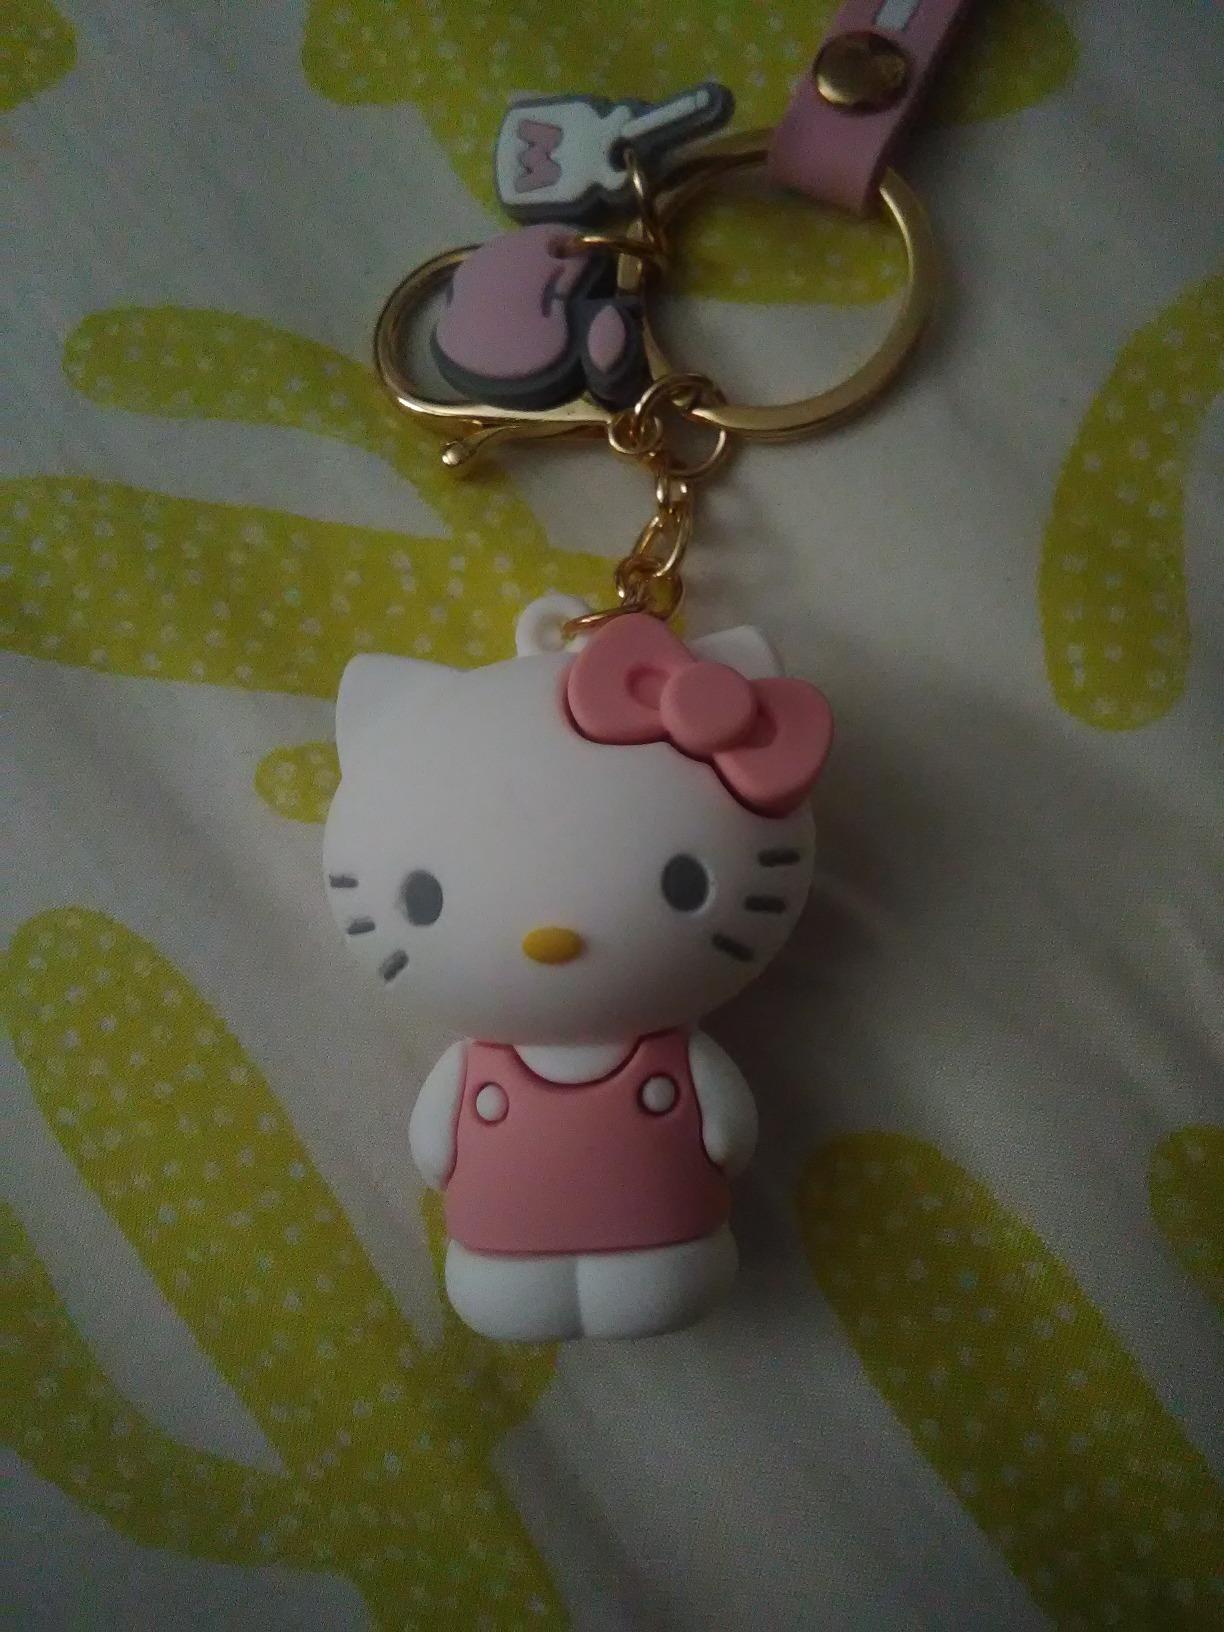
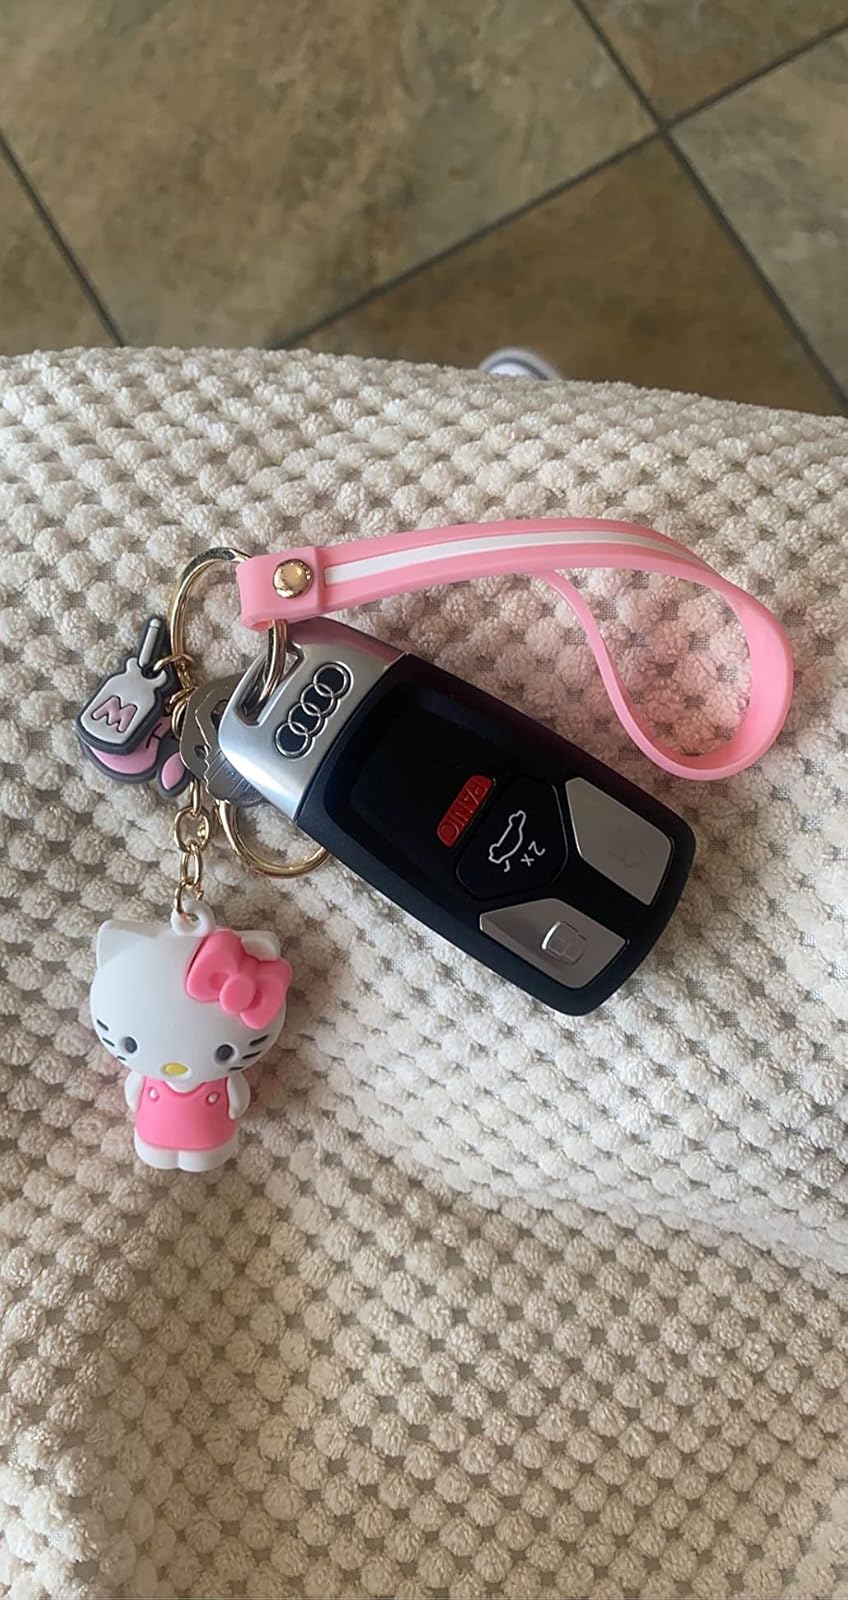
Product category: accessories_keychain
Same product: no